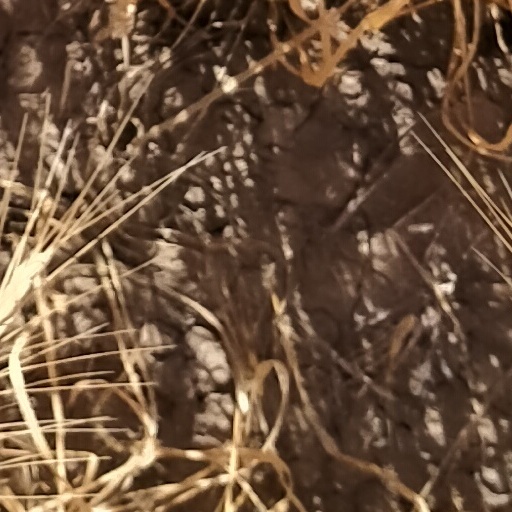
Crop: wheat